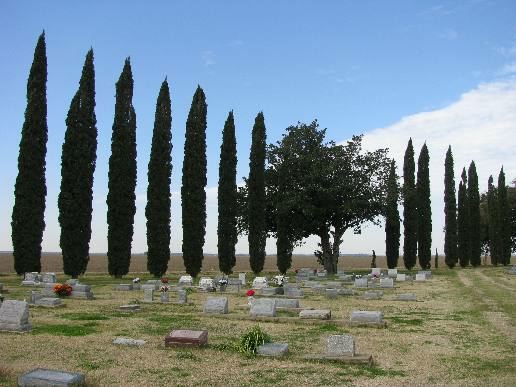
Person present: No